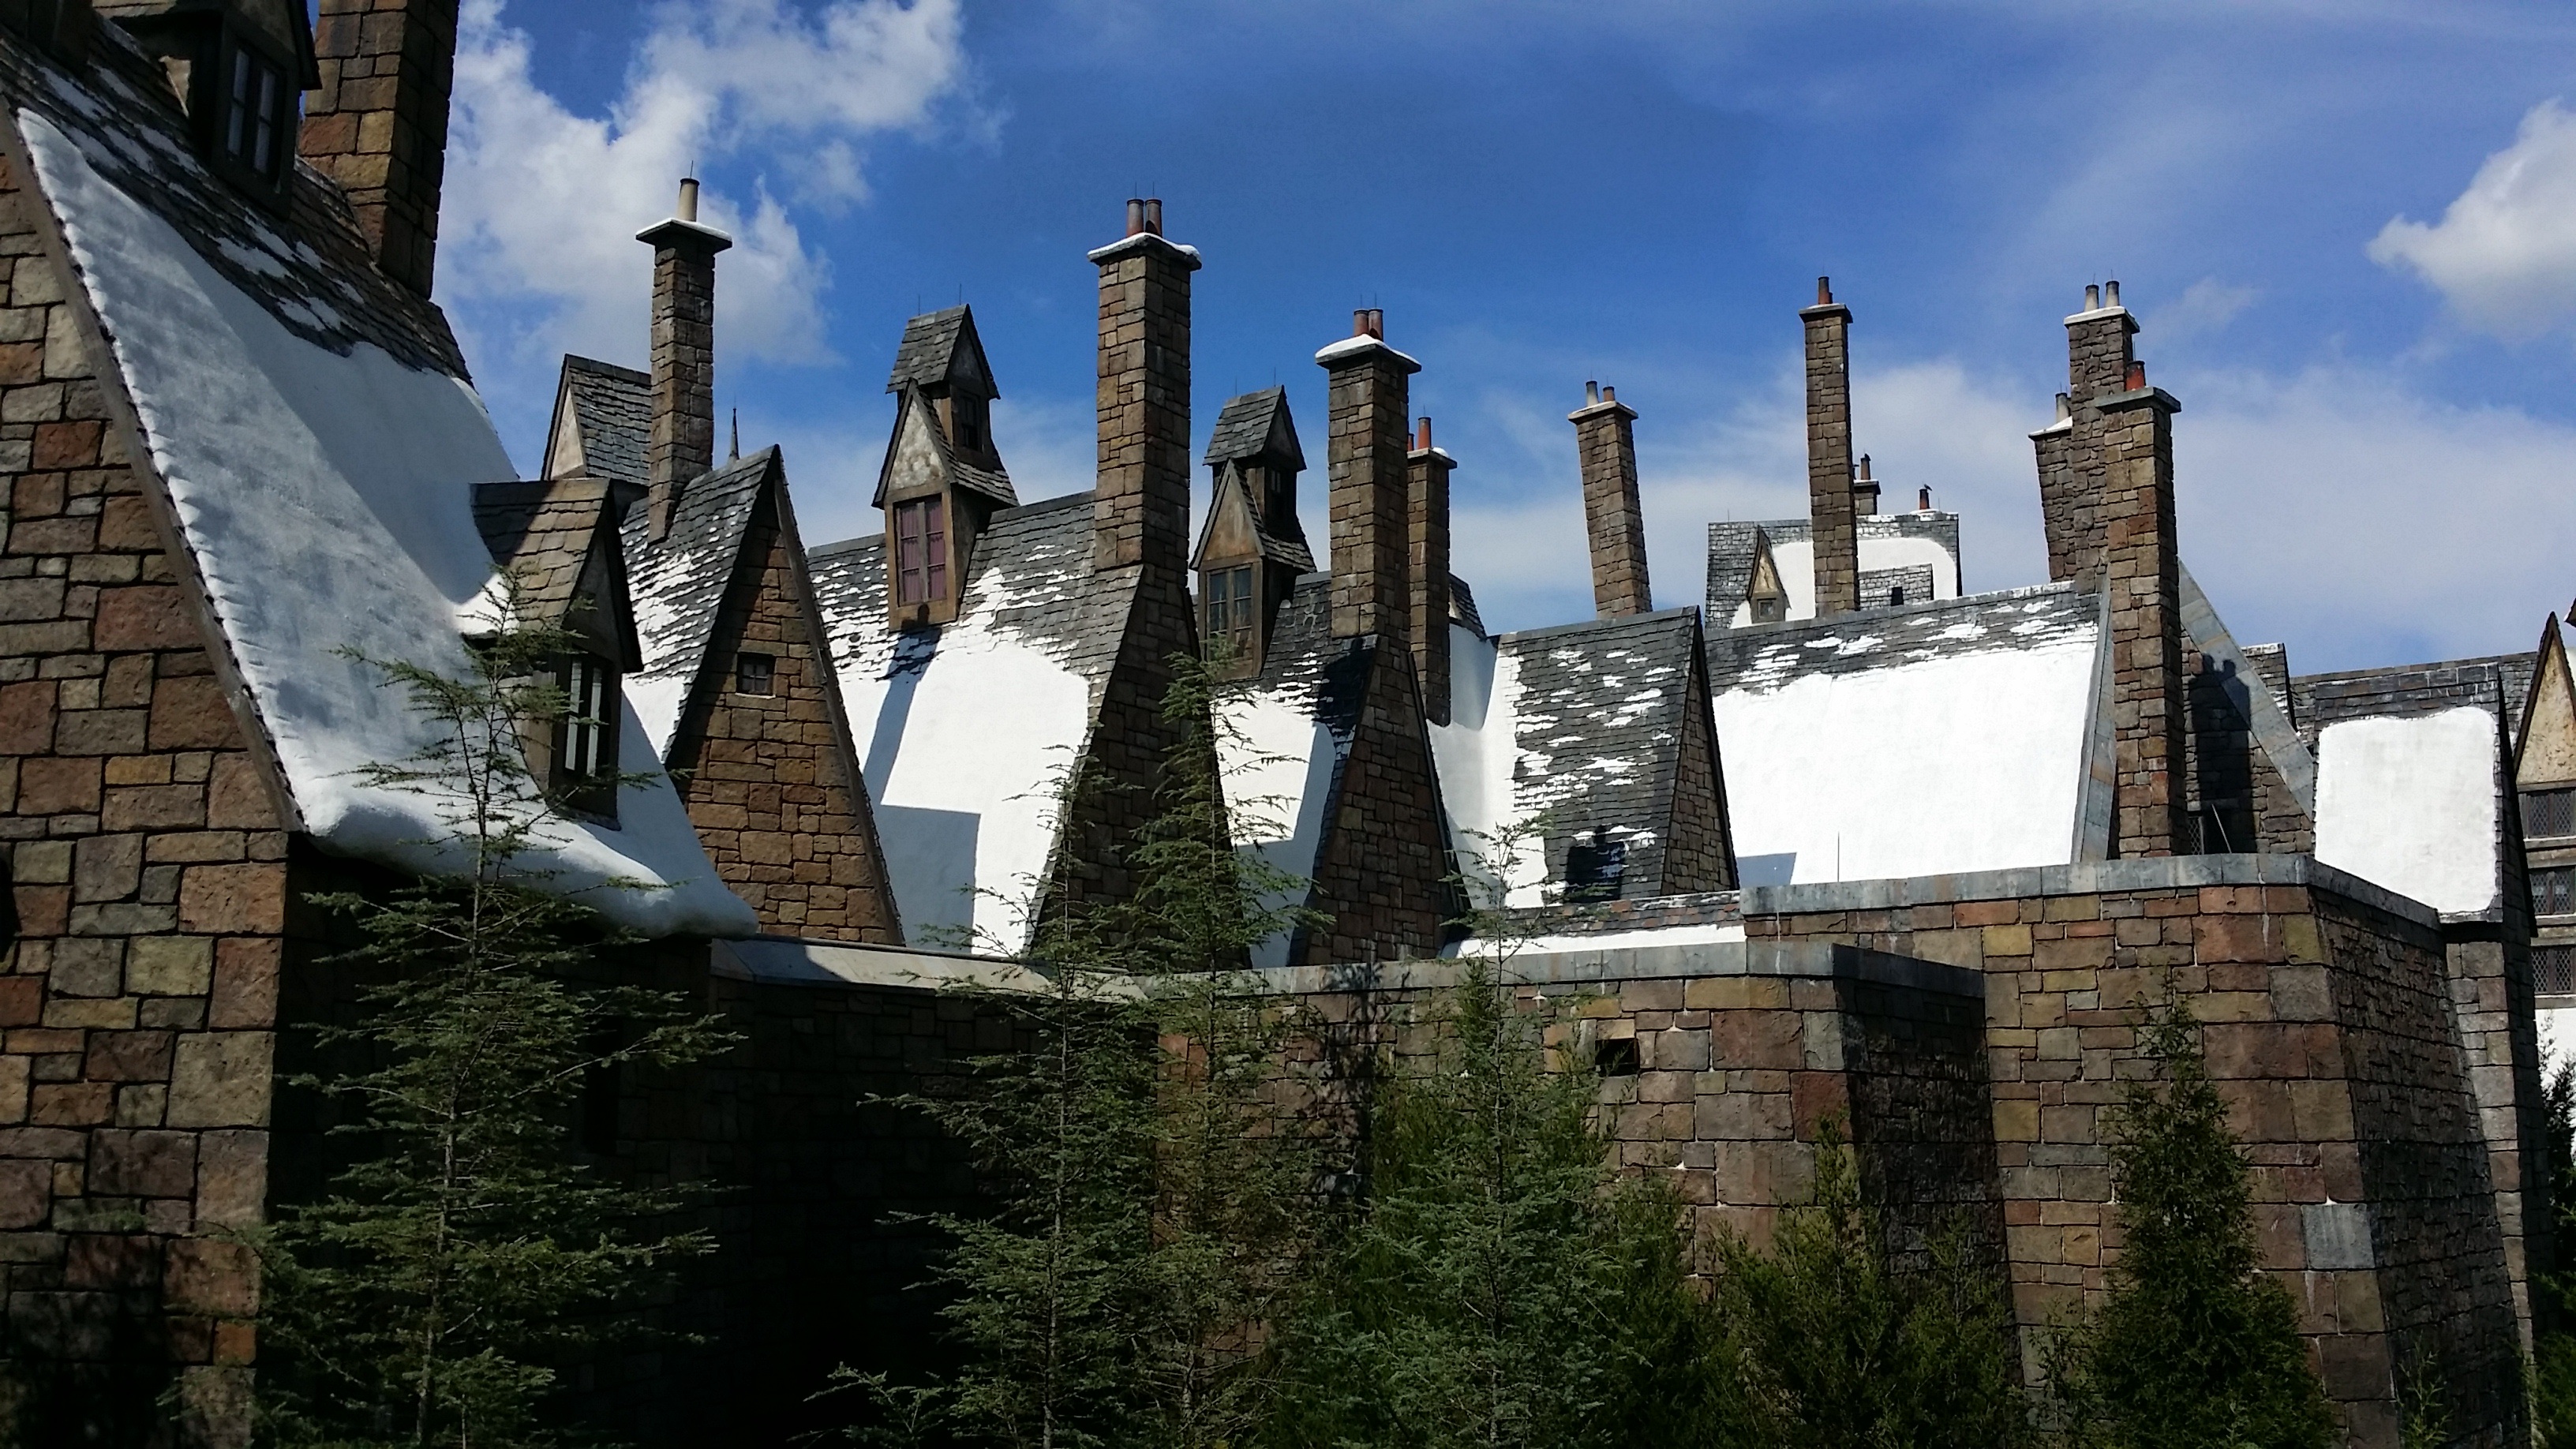
snow, building, skyscraper, wall, tower, castle, landmark, tourism, theme park, ruins, roofs, urban area, ancient history